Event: Nepal Earthquake
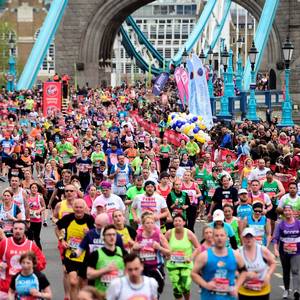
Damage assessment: no_damage